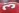
Number: 3